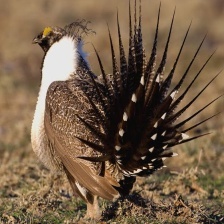
Species: GREATOR SAGE GROUSE
Scientific name: CENTROCERCUS UROPHASIANUS
ImageNet parent category: black_grouse